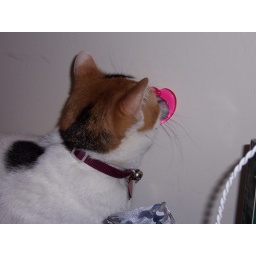
She couldn't resist her blue eye and yellow eye in this little heart shaped mirror.